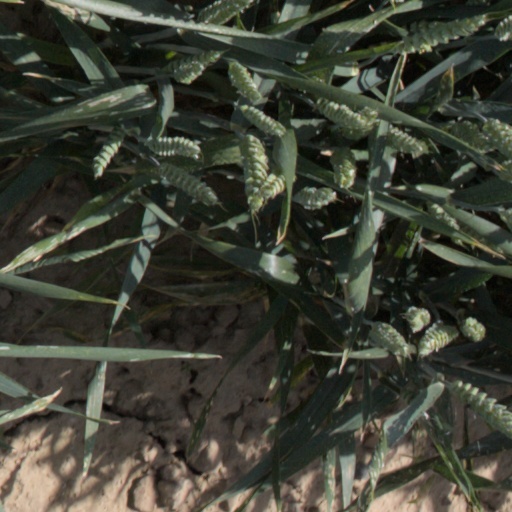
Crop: wheat